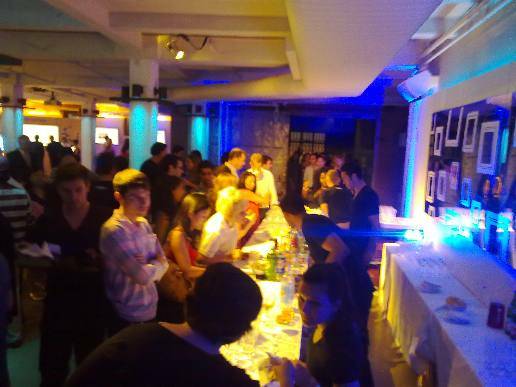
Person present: Yes